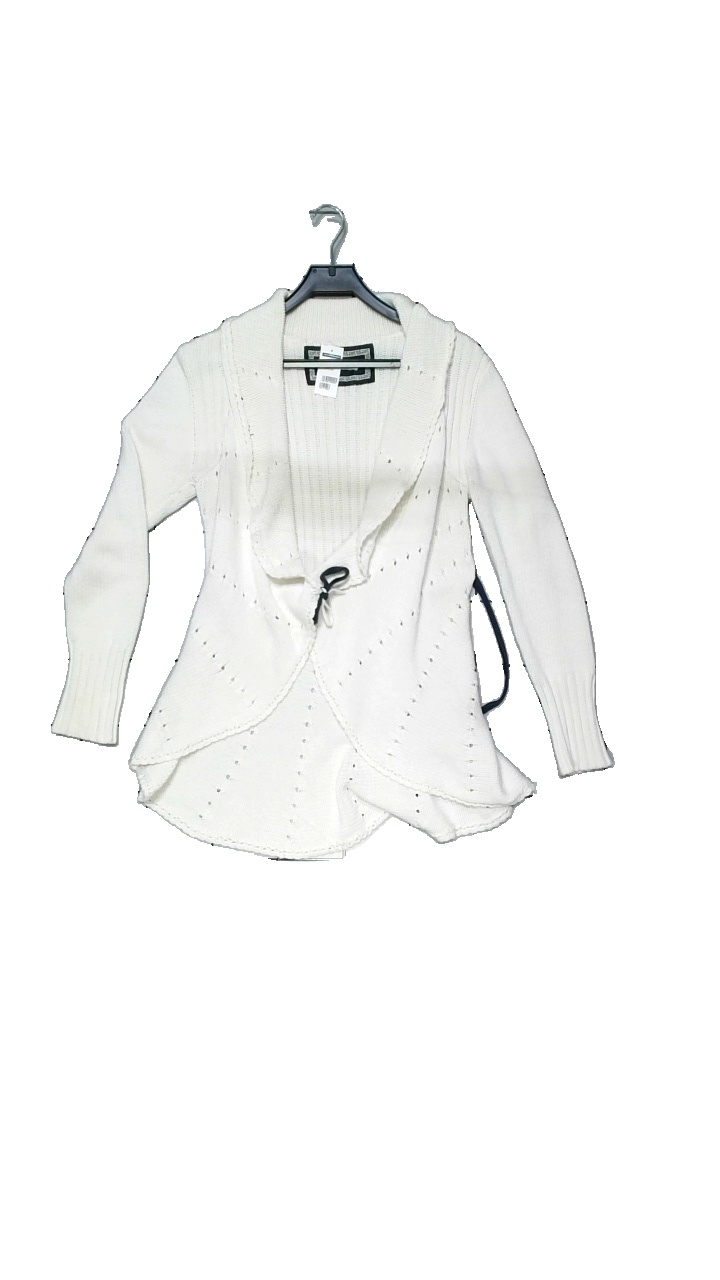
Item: Cardigan (Ladies)
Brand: Bondelid
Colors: White
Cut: Regular, Loose
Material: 60% cotton, 40% acrylic
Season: Autumn
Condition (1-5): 4
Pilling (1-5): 3
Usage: Reuse
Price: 150-250